Saxe-Lauenburg

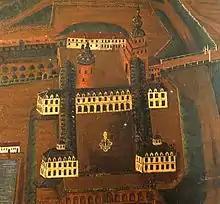
Lauenburg Castle in Lauenburg upon Elbe, seat of the Lauenburg Younger Line by the end of the 16th century, until its destruction in 1616

In 1420, Eric V attacked Prince-Elector Frederick I of Brandenburg and Lübeck allied with Hamburg in support of Brandenburg. Armies of both cities opened a second front and conquered Bergedorf, Riepenburg castle and the Esslingen river toll station (today's Zollenspieker Ferry). This forced Eric V to agree with Hamburg's burgomaster Hein Hoyer and Burgomaster Jordan Pleskow of Lübeck to the Treaty of Perleberg on 23 August 1420, which stipulated that all the pawned areas, which Eric IV, Eric V and John IV had violently taken in 1401, were to be irrevocably ceded to the cities of Hamburg and Lübeck, becoming their bi-urban condominium of Bergedorf (Beiderstädtischer Besitz).